Lithuanian literature

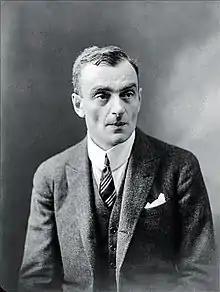
Oskaras Milašius

Simonas Daukantas (1793–1864) promoted a return to Lithuania's pre-Commonwealth traditions, which he depicted as a Golden Age of Lithuania and a renewal of the native culture, based on the Lithuanian language and customs. With those ideas in mind, he wrote already in 1822 a history of Lithuania in Lithuanian - "Darbai senųjų lietuvių ir žemaičių" ("The Deeds of Ancient Lithuanians and Samogitians"), though still not yet published at that time.